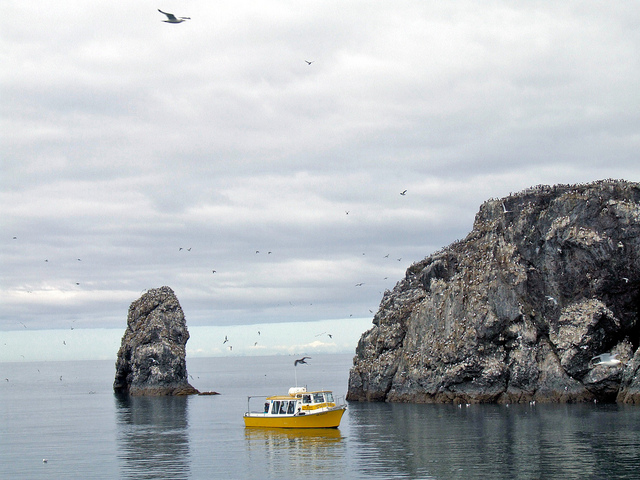
Group of seagulls flying around a fishing boat.

A yellow boat on the water with 2 rock formations by it.

A boat on the water near two large rocks.

A small boat is floating in the ocean between two rocks.

a small yellow boat set in the water by large rocks